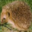
Label: porcupine